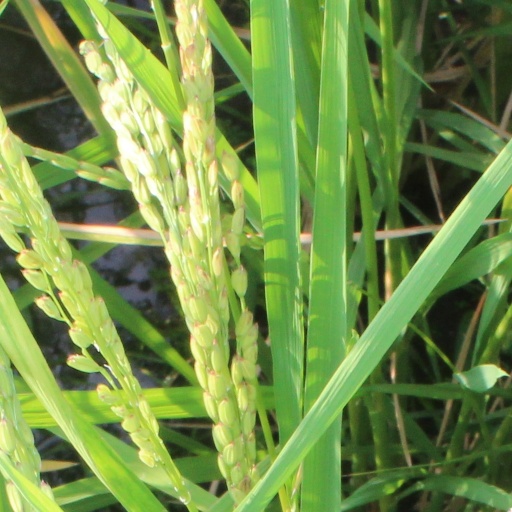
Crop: rice